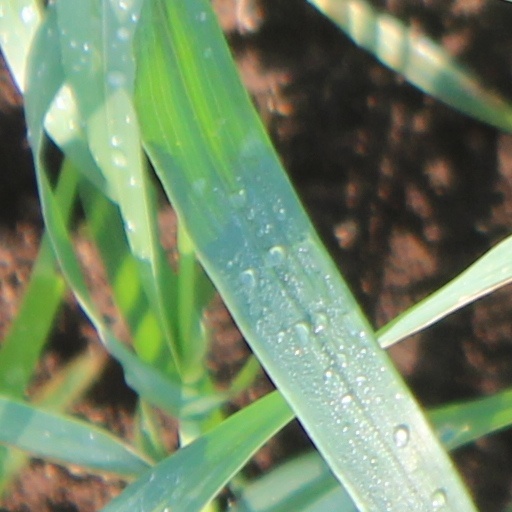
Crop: wheat